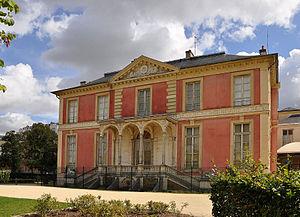
Folie Saint-James, le château de Baudard de Vaudésir, baron de Saint-James, contrôleur général de la Marine construite par Bélanger en 1777 à Neuilly-sur-Seine près de Paris
Claude Baudard, baron de Saint-James, né le 7 mai 1738 à Angers et mort le 3 juillet 1787 à Puteaux, est un financier français du XVIIIᵉ siècle.
François-Joseph Bélanger, né à Paris le 12 avril 1744 et mort, dans la même ville, le 1ᵉʳ mai 1818, est un architecte français. De la même génération que ses confrères Alexandre-Théodore Brongniart, Jean-François-Thérèse Chalgrin, Jean-Jacques Huvé, Pierre-Adrien Pâris, Bernard Poyet, Pierre Rousseau, Claude Jean-Baptiste Jallier de Savault, son œuvre s'inscrit dans le courant du renouveau classique et du goût pour l'antique qui marquent la fin du XVIIIᵉ et le début du XIXᵉ siècle.
Neuilly-sur-Seine est une commune française située dans le département des Hauts-de-Seine, en région Île-de-France.
Cet article recense de manière non exhaustive les châteaux, maisons fortes, mottes castrales, situés dans le département français des Hauts-de-Seine. Il est fait état des inscriptions et classements au titre des monuments historiques.